Toronto Raptors

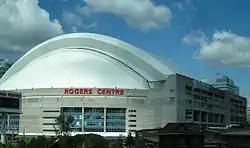
SkyDome, known as Rogers Centre since 2005, was the original venue for Raptors home games from 1995 to 1999

In the team's first official NBA game, Alvin Robertson scored the first NBA points in Raptors history, while Stoudamire recorded 10 points and 10 assists in a 94–79 victory over the New Jersey Nets. The Raptors concluded their inaugural season with a 21–61 win–loss record, although they were one of the few teams to defeat the Chicago Bulls, who set a then all-time NBA best 72–10 win–loss regular season record. With averages of 19.0 points and 9.3 assists per game, Stoudamire also won the 1995–96 Rookie of the Year Award.